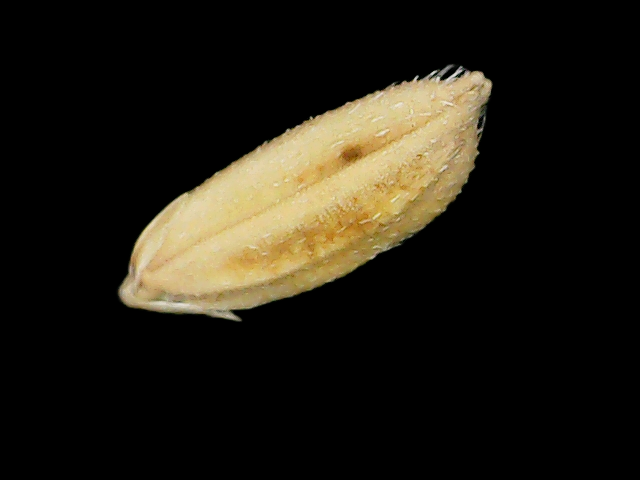
Rice variety: Bd33